Anarchism in the United States

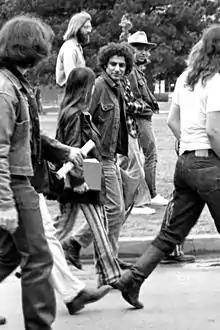
Abbie Hoffman, anarchist leader of the Yippies visiting the University of Oklahoma, circa 1969

Attorney General Alexander Mitchell Palmer and J. Edgar Hoover, head of the United States Department of Justice's General Intelligence Division, were intent on using the Anarchist Exclusion Act of 1918 to deport any non-citizens they could identify as advocates of anarchy or revolution. "Emma Goldman and Alexander Berkman," Hoover wrote while they were in prison, "are, beyond doubt, two of the most dangerous anarchists in this country and return to the community will result in undue harm." At her deportation hearing on October 27, she refused to answer questions about her beliefs on the grounds that her American citizenship invalidated any attempt to deport her under the Anarchist Exclusion Act, which could be enforced only against non-citizens of the U.S. She presented a written statement instead: "Today so-called aliens are deported. Tomorrow Native Americans will be banished. Already some patrioteers are suggesting that native American sons to whom democracy is a sacred ideal should be exiled." The Labor Department included Goldman and Berkman among 249 aliens it deported "en masse", mostly people with only vague associations with radical groups who had been swept up in government raids in November.